Sagar Movietone

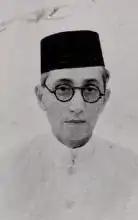
Chimanlal B. Desai (1938)

By the time Desai and Patel took over, nearly ten silent films were made starting with "Dav Pech" (The Web) (1930). Out of a total of 12 silent films, only two; "Hoor-E-Misr" and "Dilawar" were made following Desai and Ambalal joining Sagar. From the sixty-six films produced by Sagar, fifty-two were in Hindi, five in Tamil. three in Telugu, four in Gujarati and one in Punjabi. When Irani left Sagar in 1930 to concentrate on "Alam Ara" (1931), Sagar started work on its first talkie "Meri Jaan" (Romantic Prince) (1931), operating equipment used by Irani during the day for "Alam Ara", while Sagar technicians used it during the night. Some of the notable films from Sagar were: